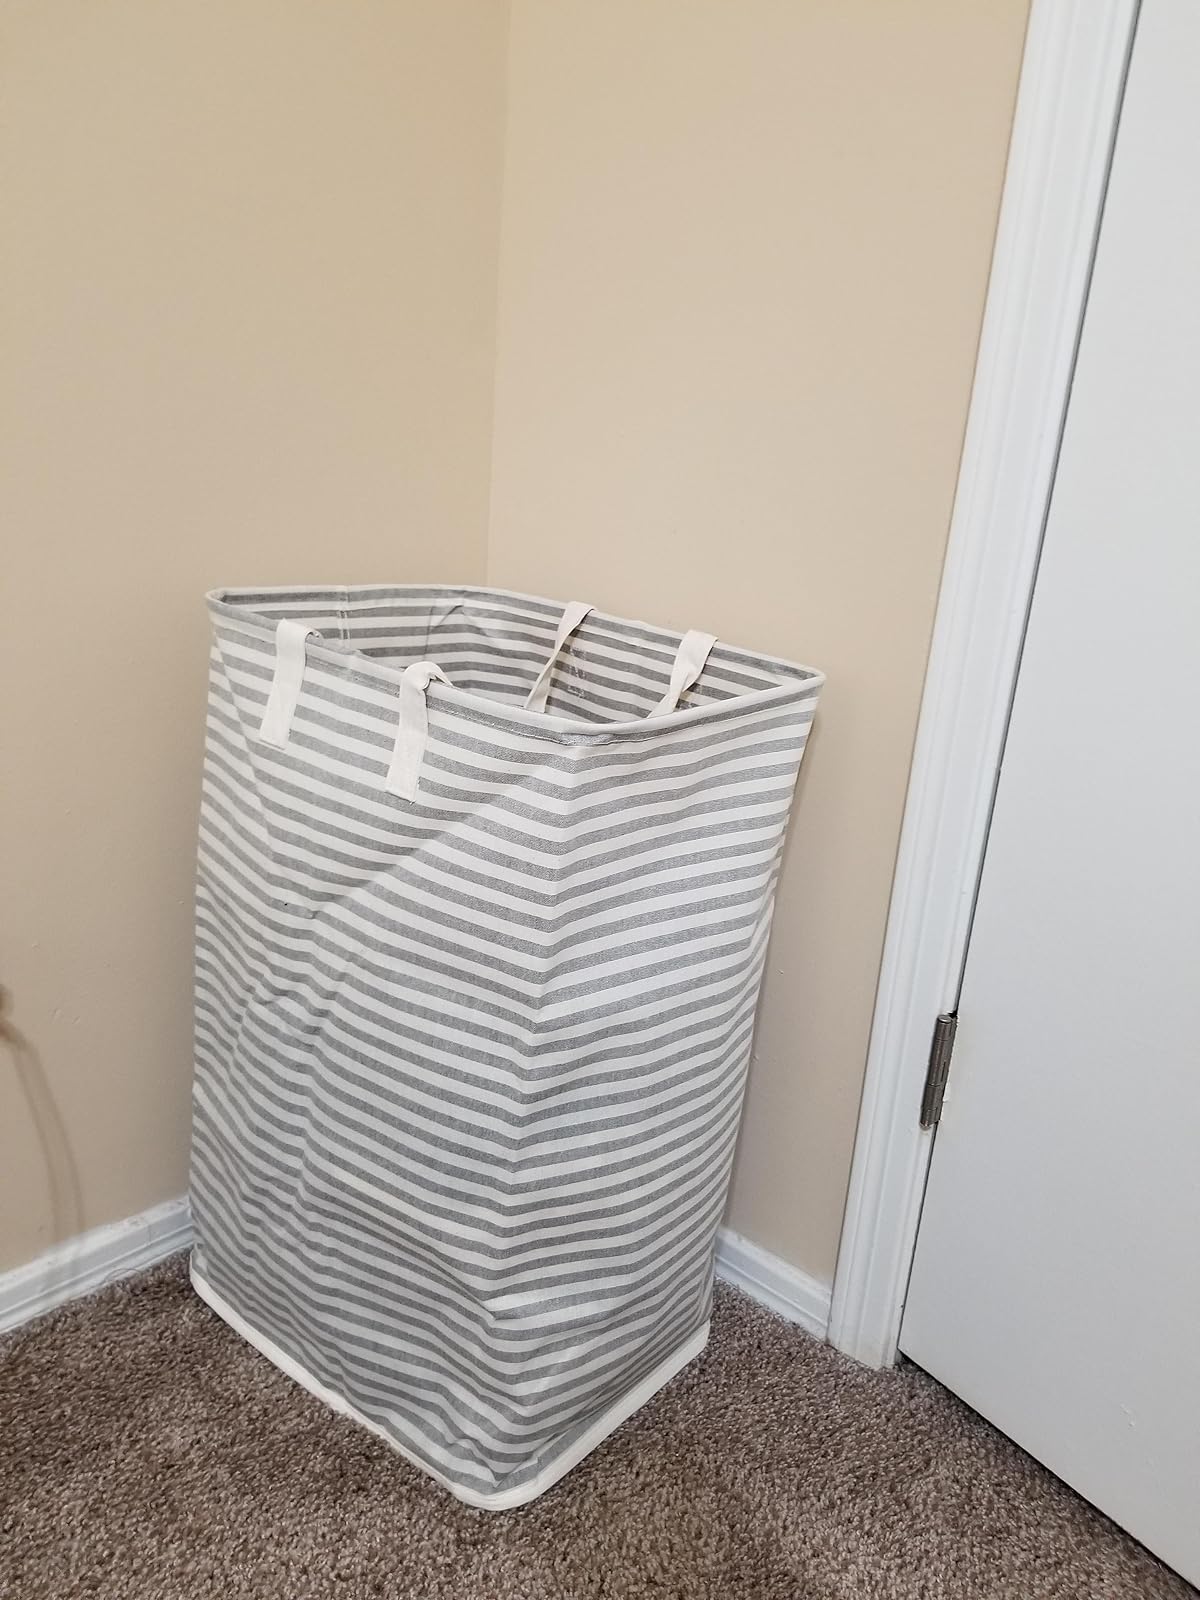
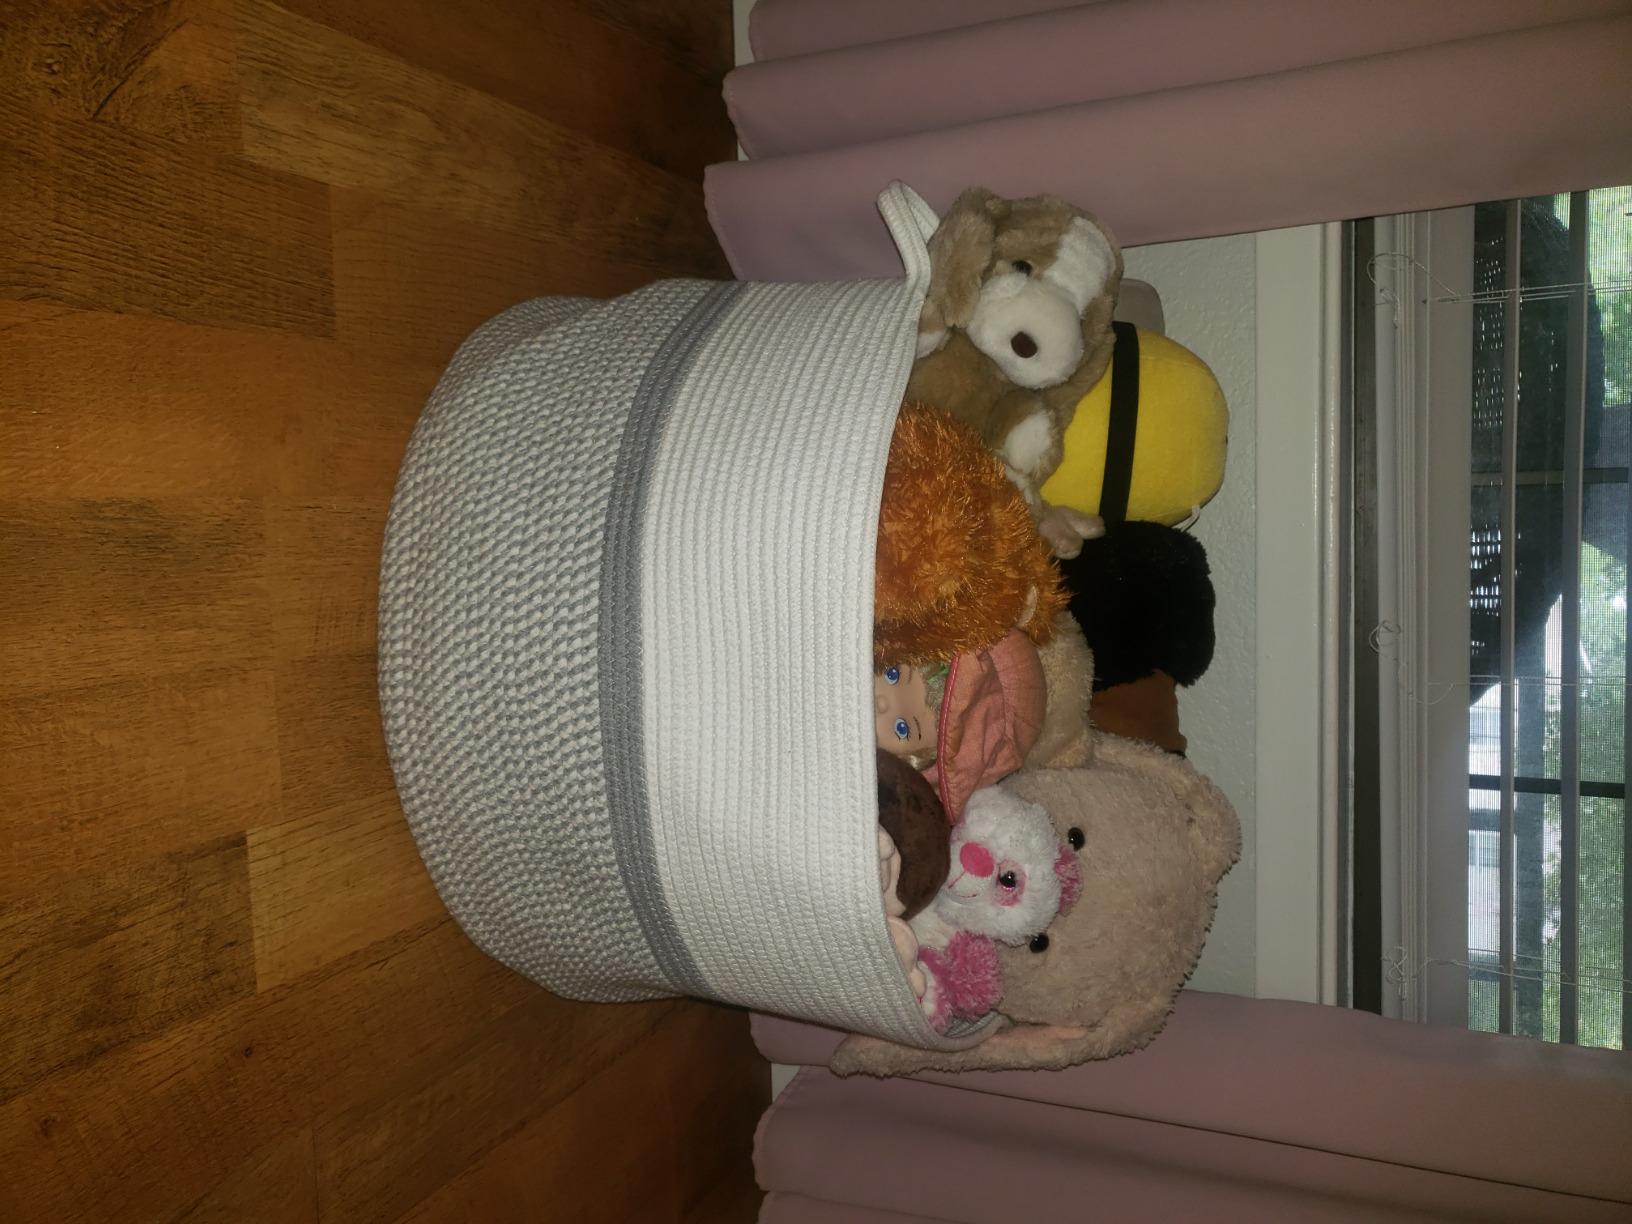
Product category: items_hamper
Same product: no